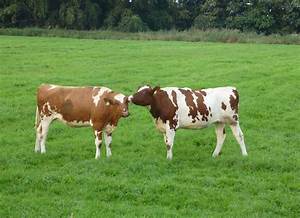
Label: mucca